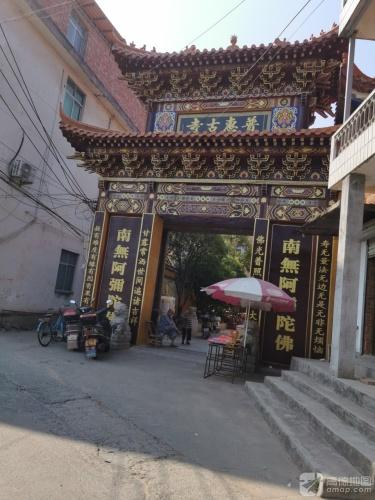
地标名称：普惠古寺
所在城市：赣州市·兴国县